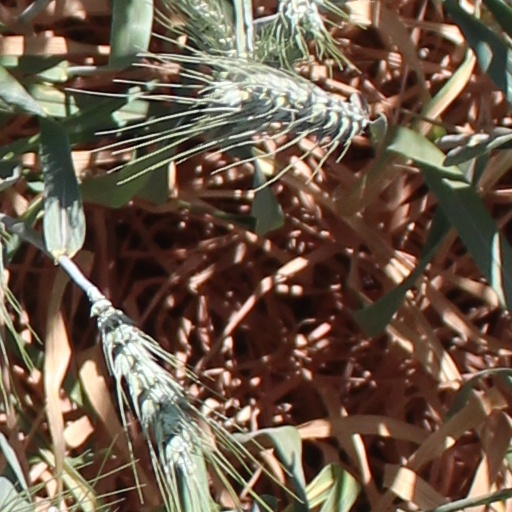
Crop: wheat